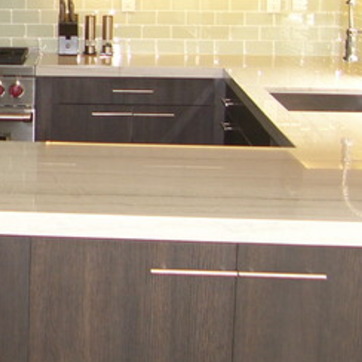
Material: polishedstone